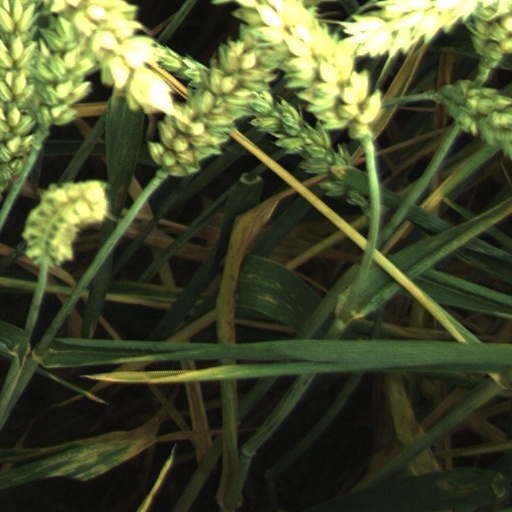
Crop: wheat